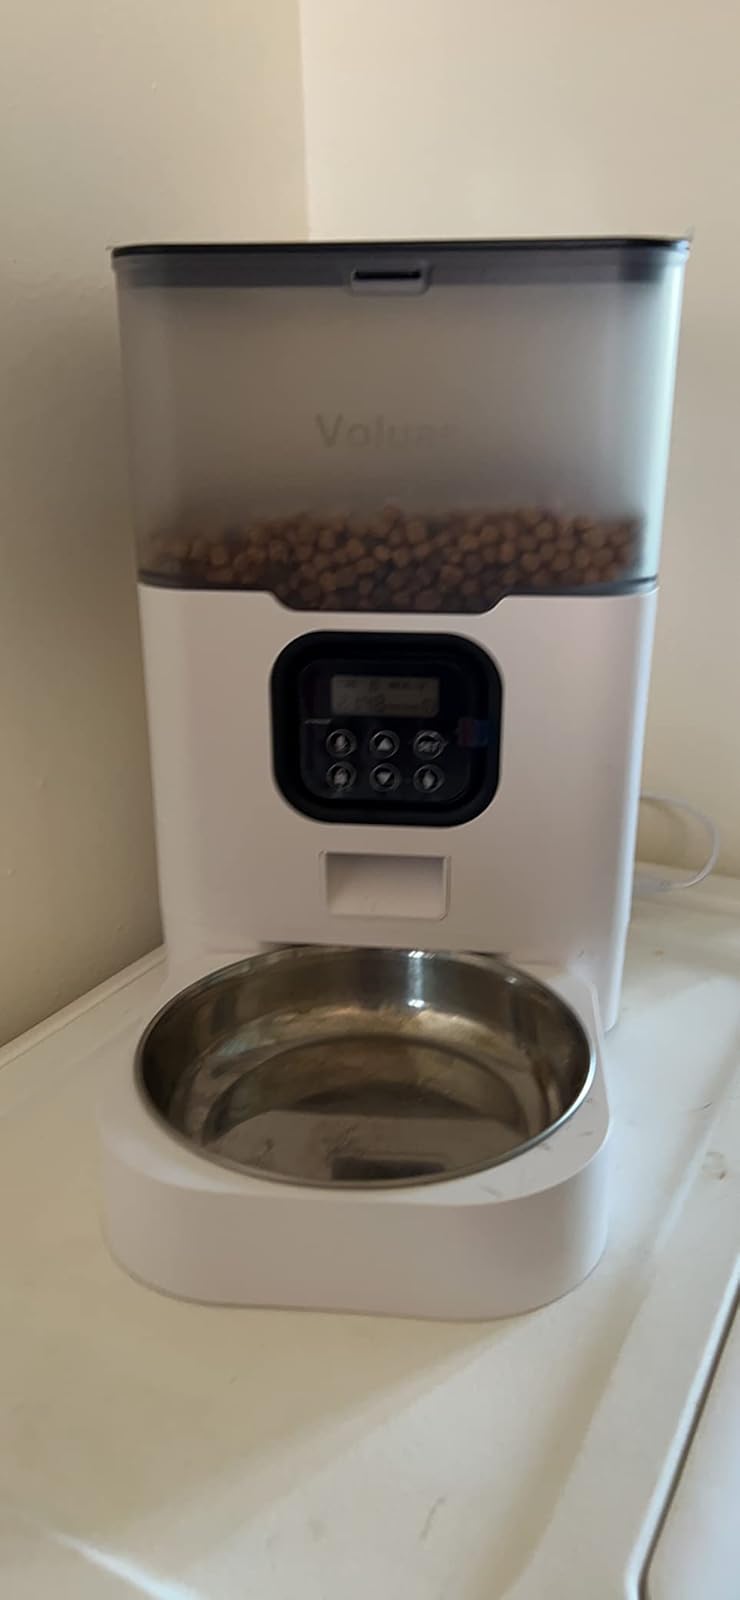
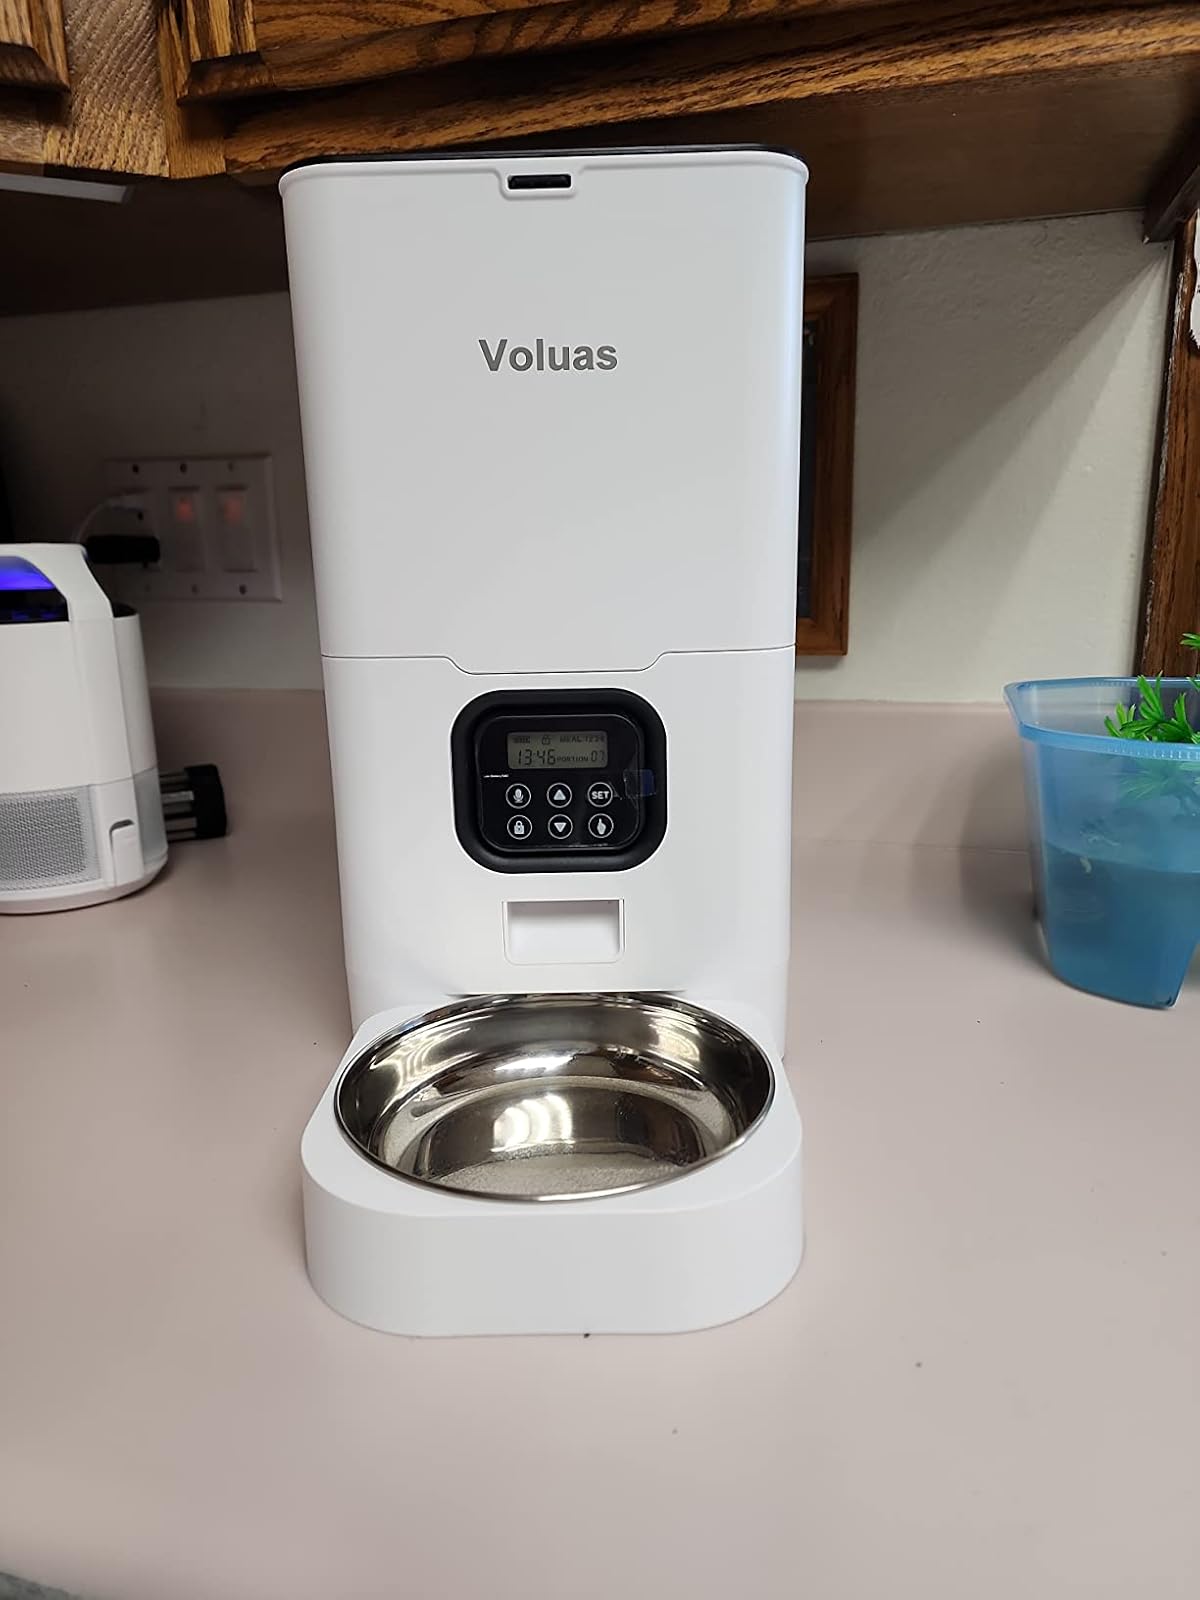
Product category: items_feeder
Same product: no